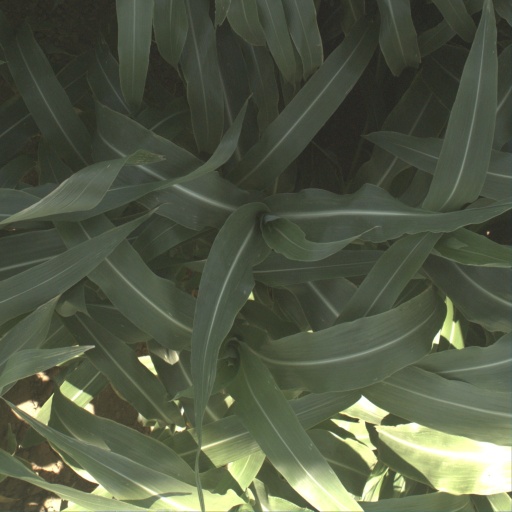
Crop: sorghum